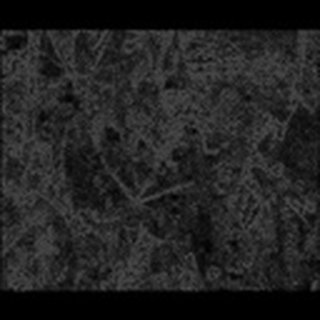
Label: cotton_bacterial_blight